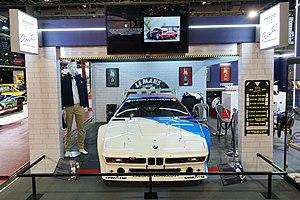
Peter Auto au salon Rétromobile 2020
Rétromobile 2020 est la 45ᵉ édition du salon Rétromobile consacré aux voitures anciennes et à l’ensemble des thèmes de la voiture de collection. Il se tient au Parc des expositions de la Porte de Versailles à Paris, en France.